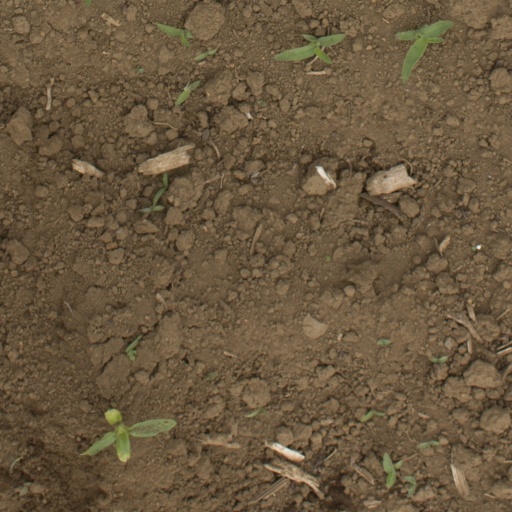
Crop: Jerusalem artichoke